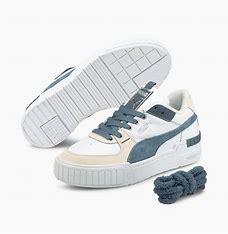
Brand: Puma
Model: Cali Sport